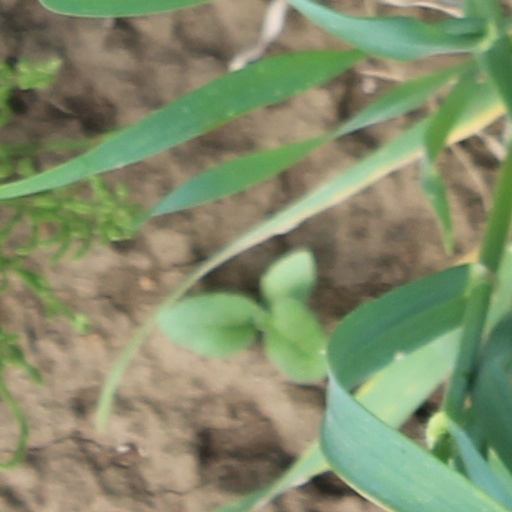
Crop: wheat